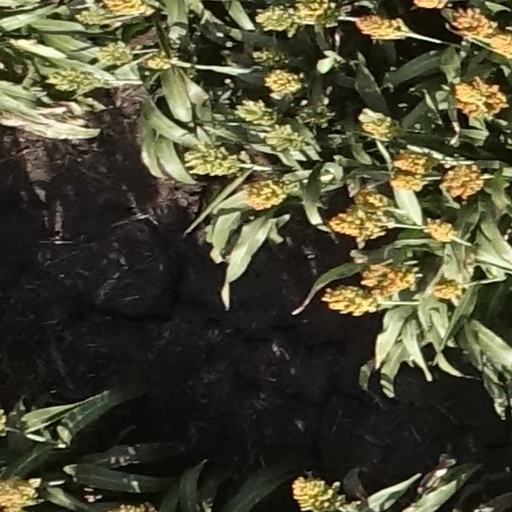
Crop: sorghum